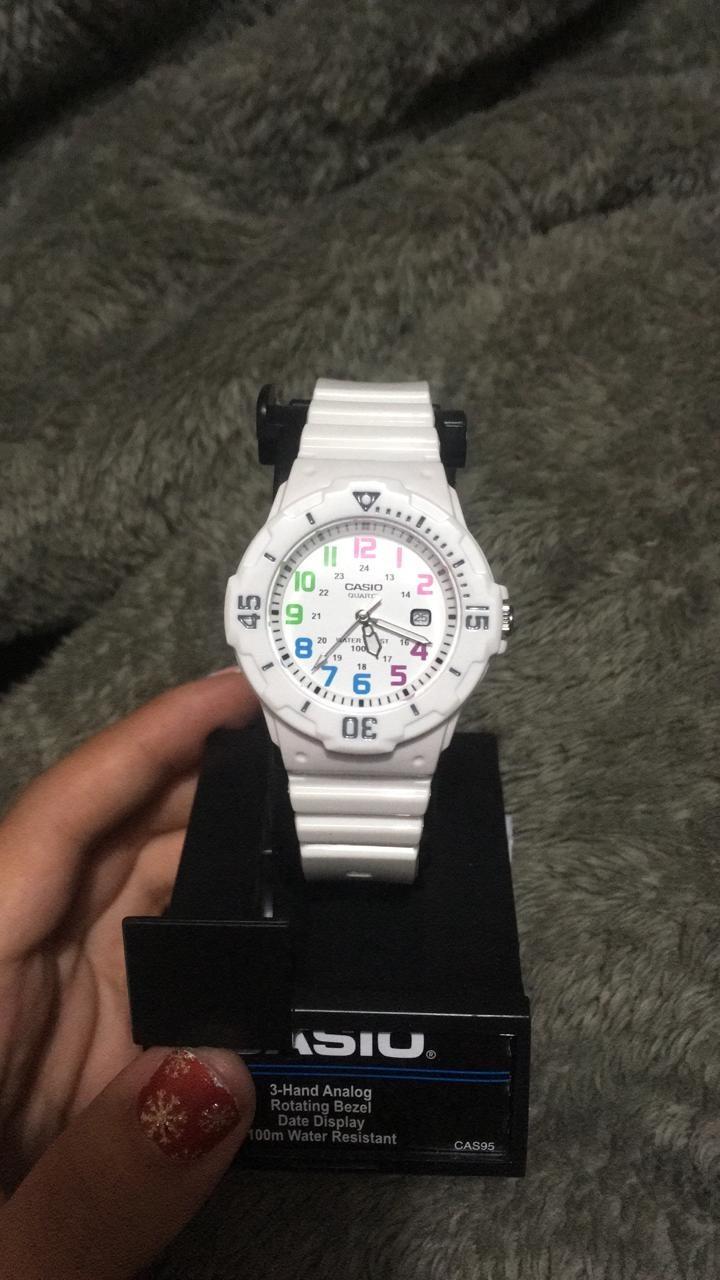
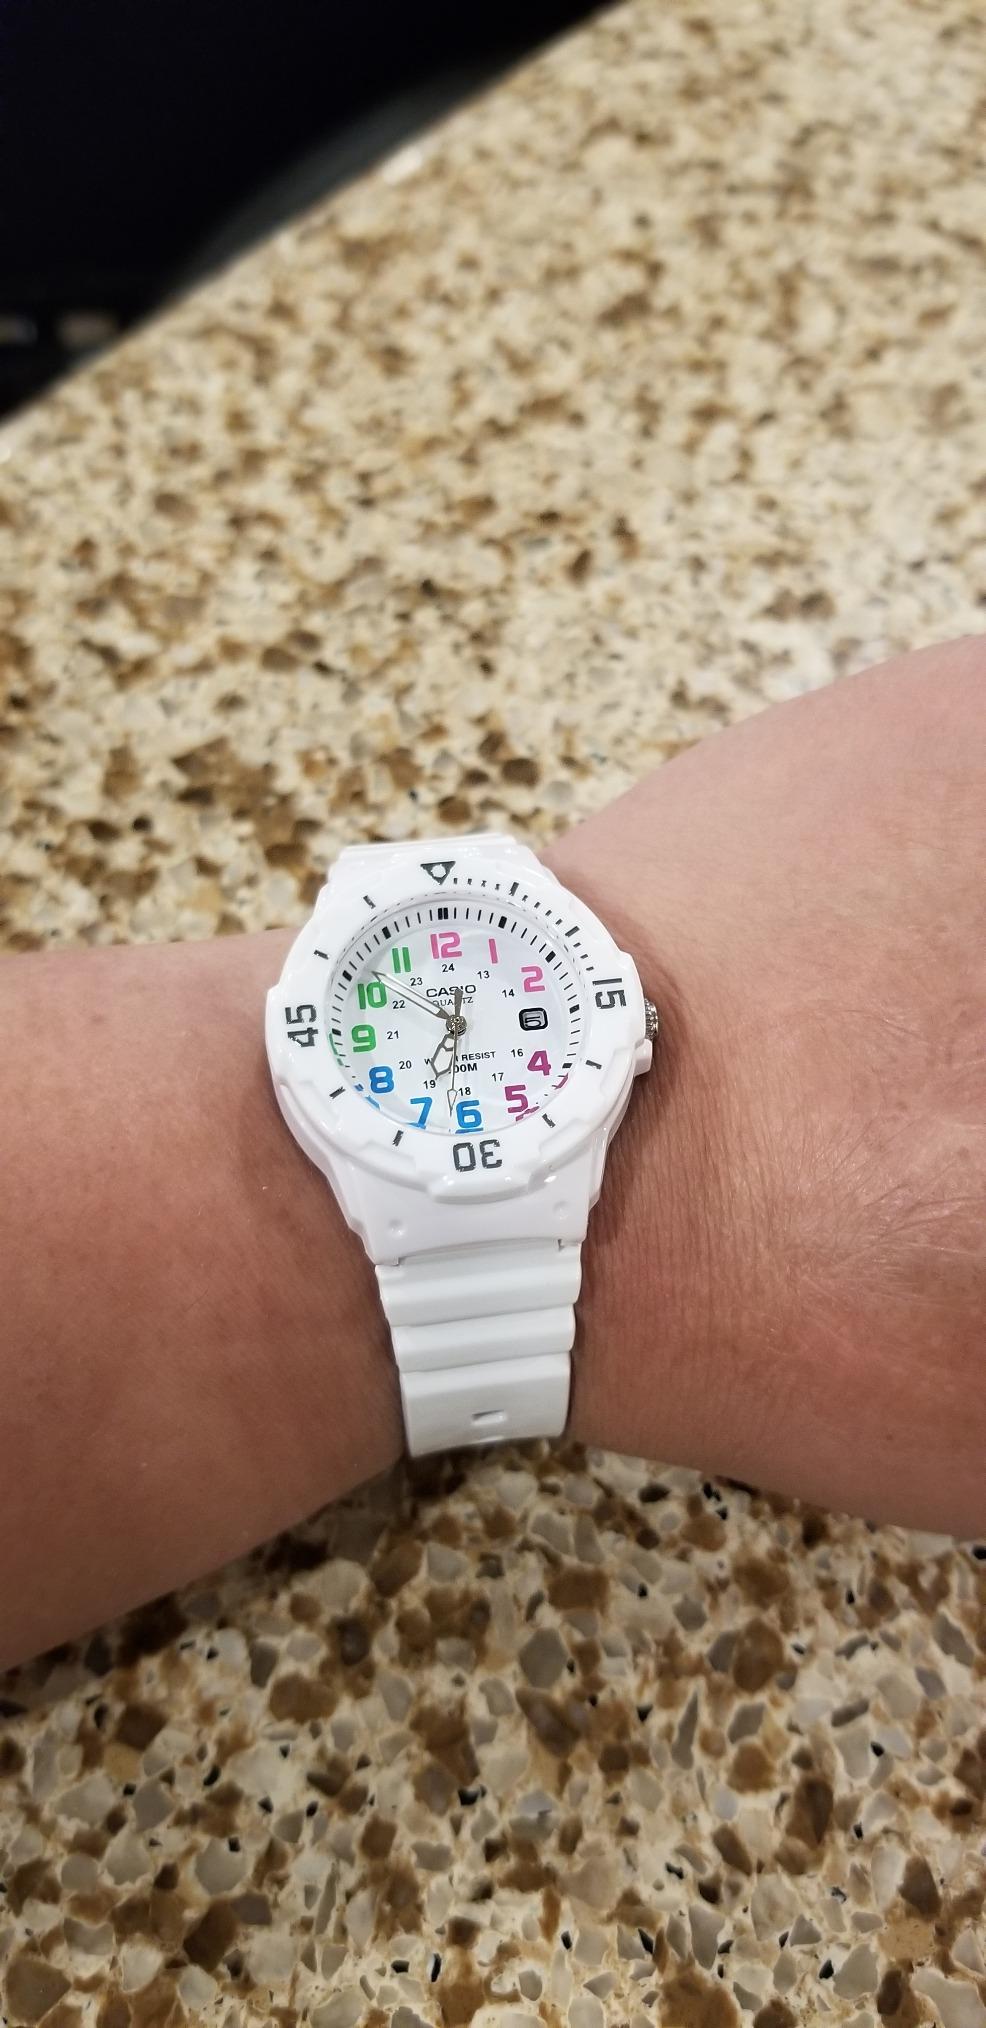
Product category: accessories_watch
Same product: yes